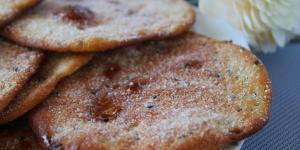
tortas de aceite con thermomix